Elena Danilova

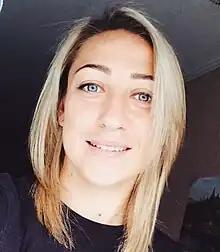

Elena Yurievna Danilova is a former international Russian football forward who played for Ryazan VDV.